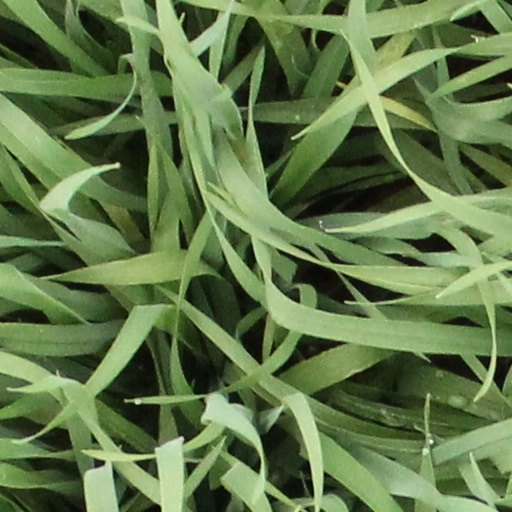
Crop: wheat